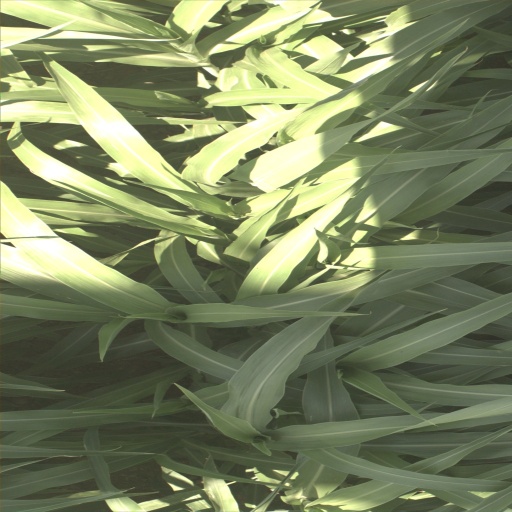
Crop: sorghum